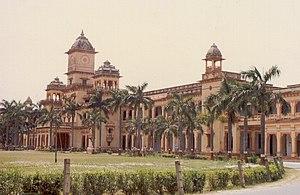
L'université hindoue de Bénarès est une université centrale indienne située à Varanasi.